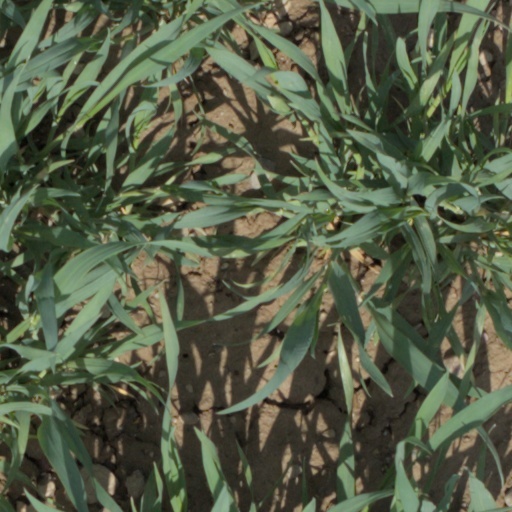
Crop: wheat